Friedrich Dittes

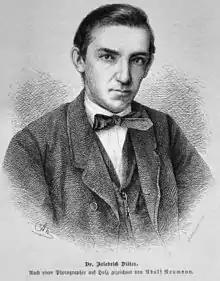
Friedrich Dittes (from page 797 of the journal "Die Gartenlaube", 1883).

Friedrich Dittes (23 September 1829 in Irfersgrün – 15 May 1896 in Pressbaum) was a German-Austrian educator, known for his reform efforts within the Austrian school system.